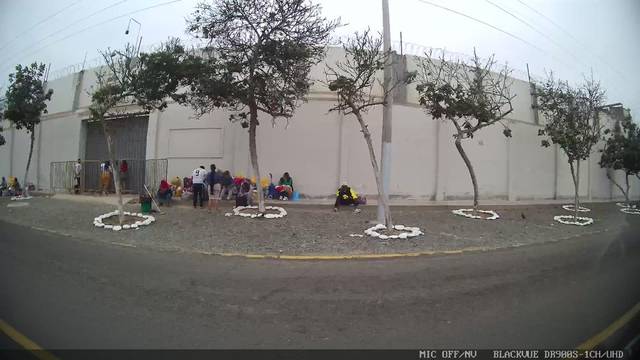
Region: Peru
Coordinates: -12.084, -77.1